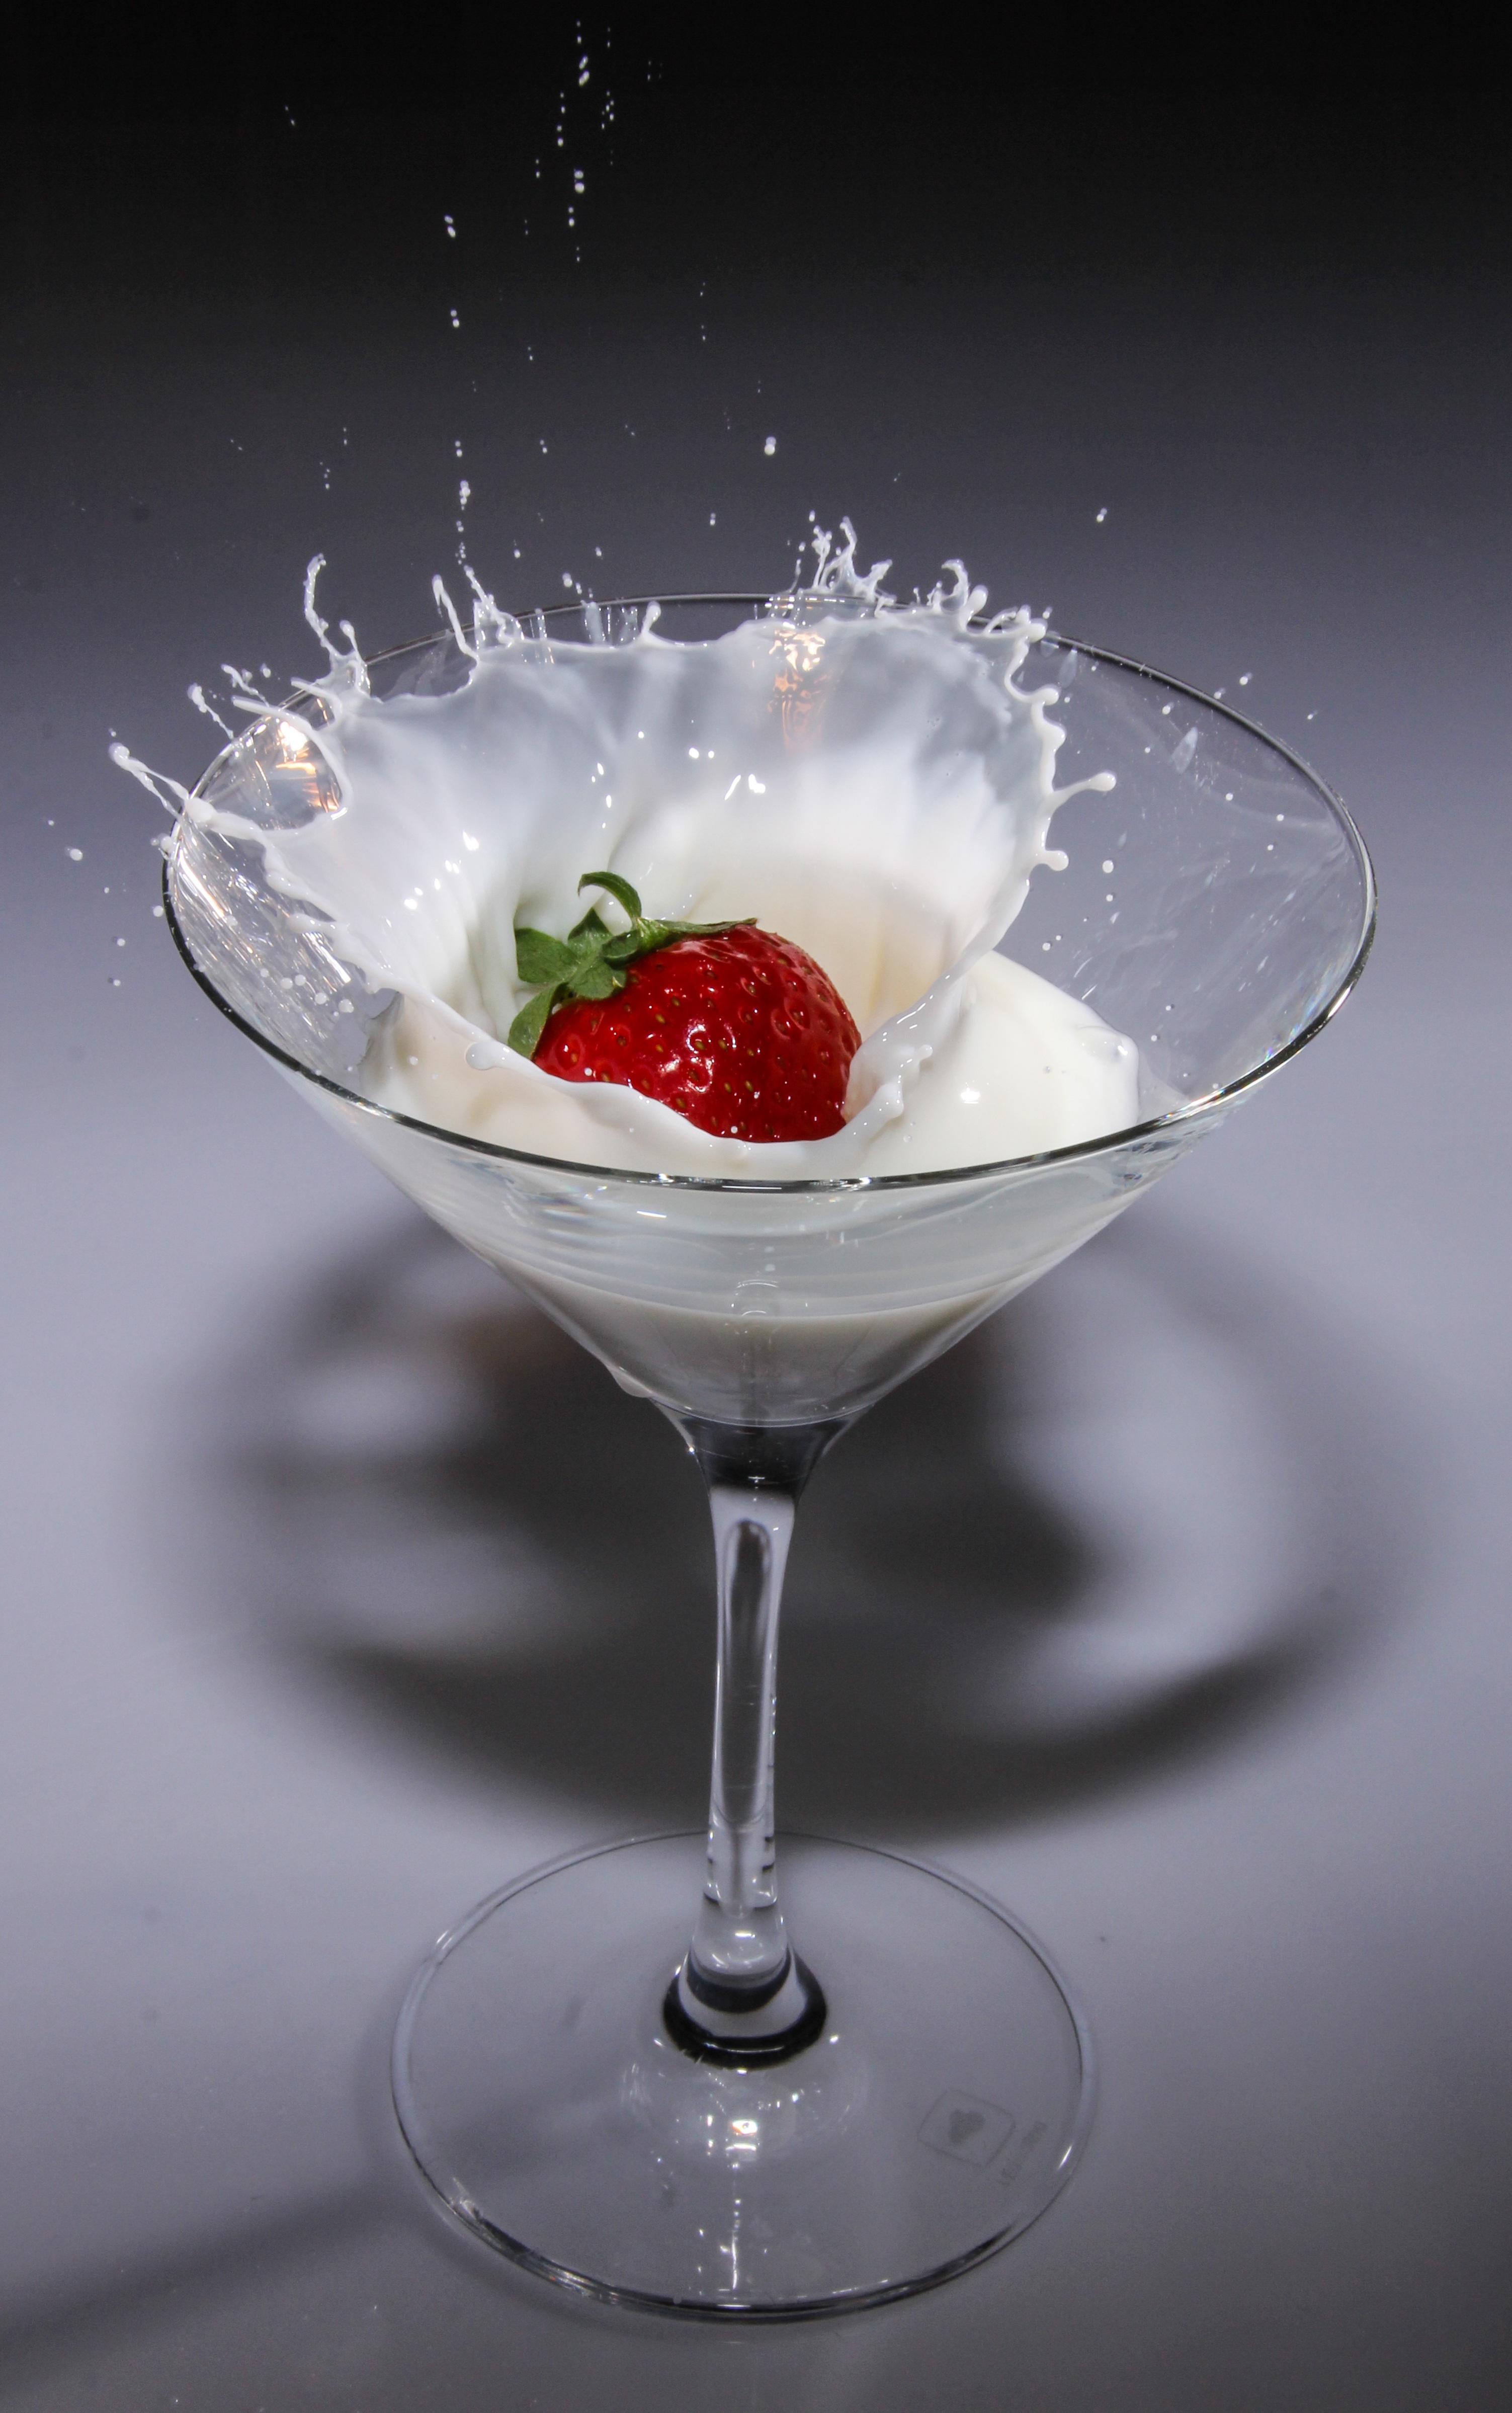
liquid, glass, food, produce, drink, milk, cream, splashing, cocktail, strawberry, martini, cosmopolitan, alcoholic beverage, immersion, cocktail glass, distilled beverage